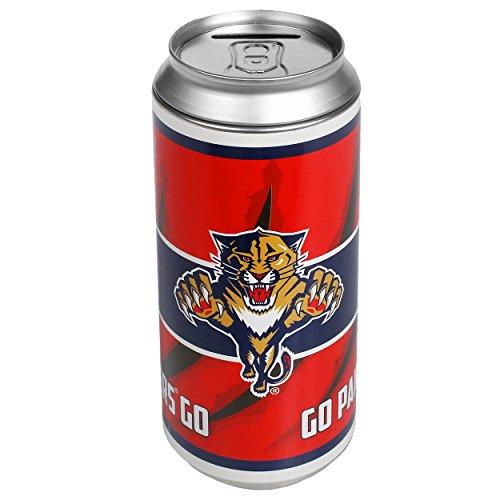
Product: FOCO NHL Unisex Thematic Soda Can Bank
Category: Toys & Games | Novelty & Gag Toys | Money Banks
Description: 100% offically licensed 100% officially licensed product by Forever Collectibles.
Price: $16.40
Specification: Shipping Weight: 3.7 ounces (View shipping rates and policies)|ASIN: B01G4IRUDQ|Item model number: SDCANNHTHBNKFP